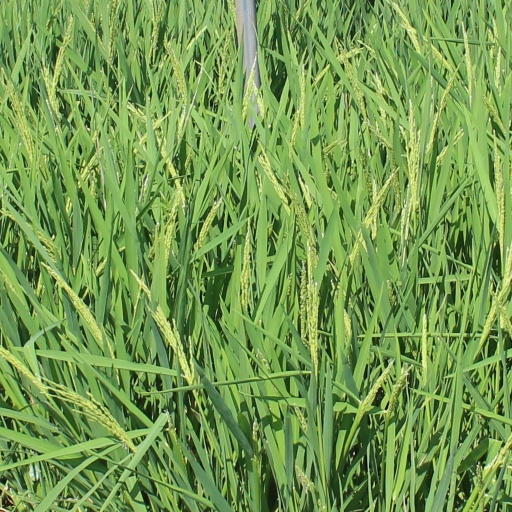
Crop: rice